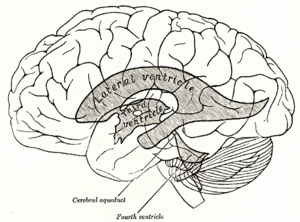
Le système ventriculaire est un ensemble de cavités situées à l'intérieur du cerveau en continuité avec le canal de l'épendyme de la moelle spinale. Il participe à la sécrétion et à la circulation du liquide céphalorachidien où baigne le système nerveux central. Il est constitué principalement de quatre ventricules :